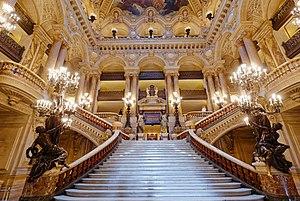
grand escalier du palais Garnier, opera de Paris